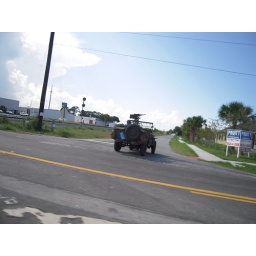
Notice the driver is NOT in a uniform. He is wearing a dirty blue t-shirt and was in shorts with a fisherman's hat.Nice!